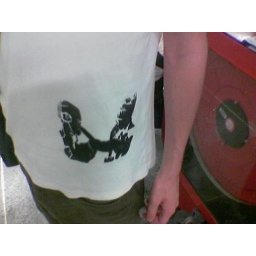
cool tshirt spotted in stockholm underground. home made vaka tshirt.